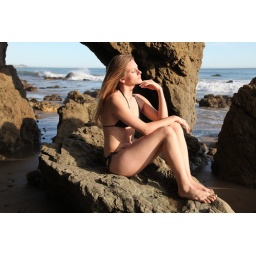
Photoshoot of a pretty model with long blonde hair and blue eyes in a black bikini.